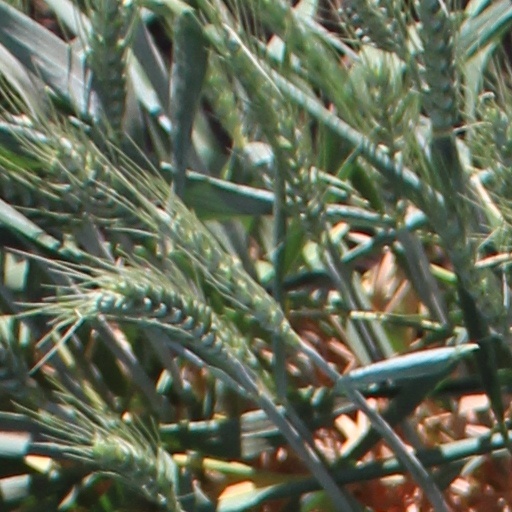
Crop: wheat